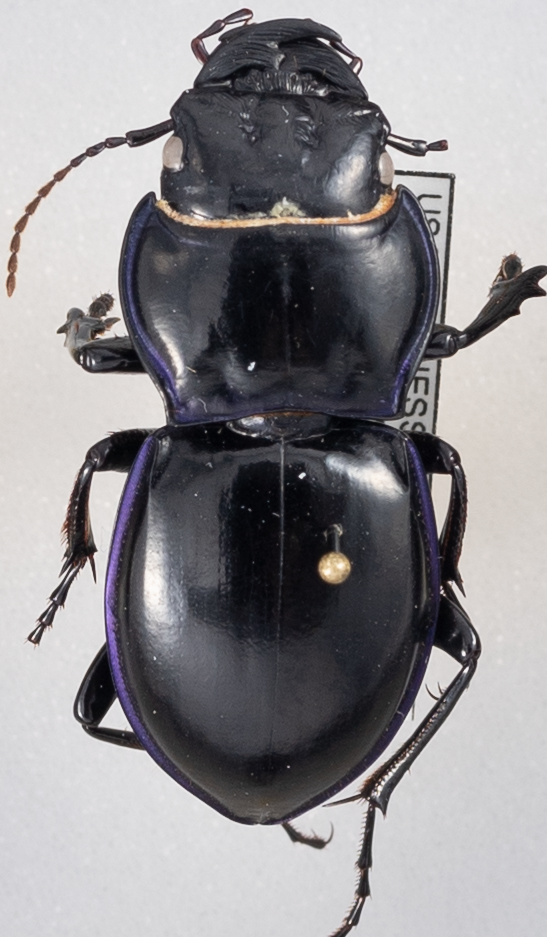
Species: Pasimachus punctulatus
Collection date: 2018-05-15
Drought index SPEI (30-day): -1.01
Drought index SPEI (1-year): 0.17
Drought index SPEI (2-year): -0.46